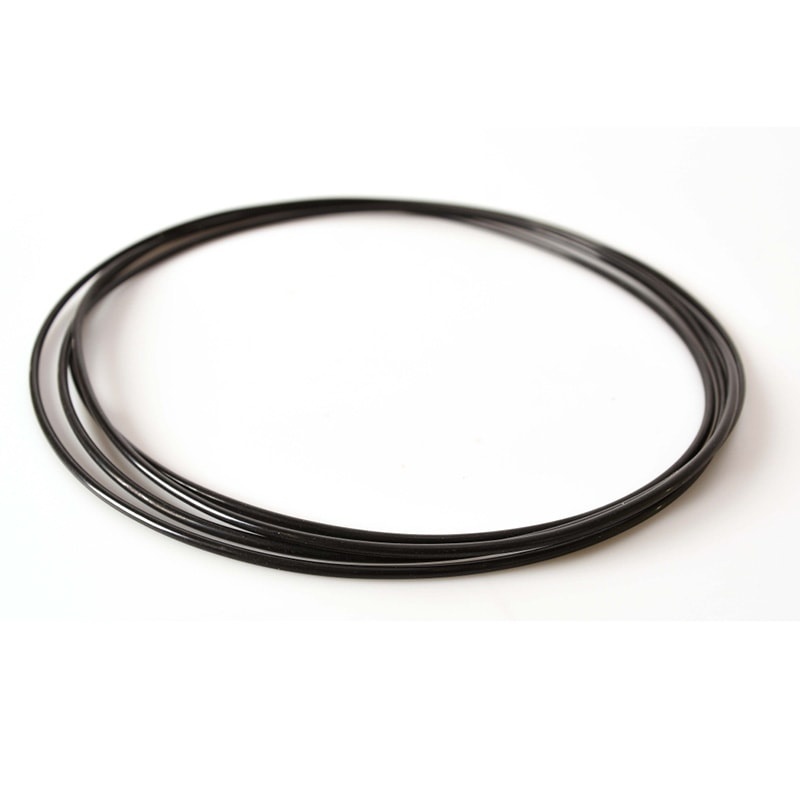
Replacement Schact Ladybug Spinning Wheel Drive Band
Brand: Schacht Spindle Company
Replacement drive bands for the Ladybug Spinning wheel.
Category: Arts & Entertainment > Hobbies & Creative Arts > Arts & Crafts > Art & Crafting Tool Accessories > Spinning Wheel Accessories > Drive Bands